The Dog House (TV series)

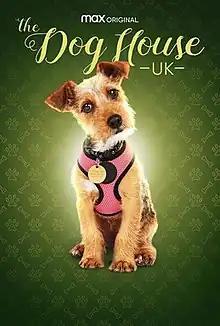
HBO Max release poster

The Dog House is a Channel 4 observational television show, following staff at a pet charity trying to find homes for dogs. Channel 4 describes it as "The dog dating show where people and dogs are matched and - hopefully - fall in love."